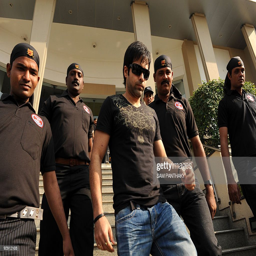
actor is escorted by private security as he exits .